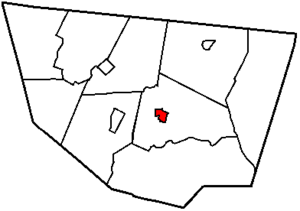
La ville de Laporte est le siège du comté de Sullivan, situé en Pennsylvanie, aux États-Unis. Laporte est le siège de comté le moins peuplé de Pennsylvanie selon le recensement de 2000.
Le comté de Sullivan est un comté américain de l'État de Pennsylvanie. Au recensement de 2000, le comté comptait 6 556 habitants. Il a été créé le 15 mars 1847, à partir du comté de Lycoming et tire son nom du Général John Sullivan. Le siège du comté se situe à Laporte.